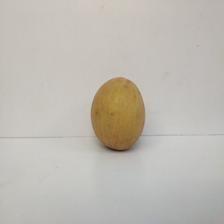
Size: Large